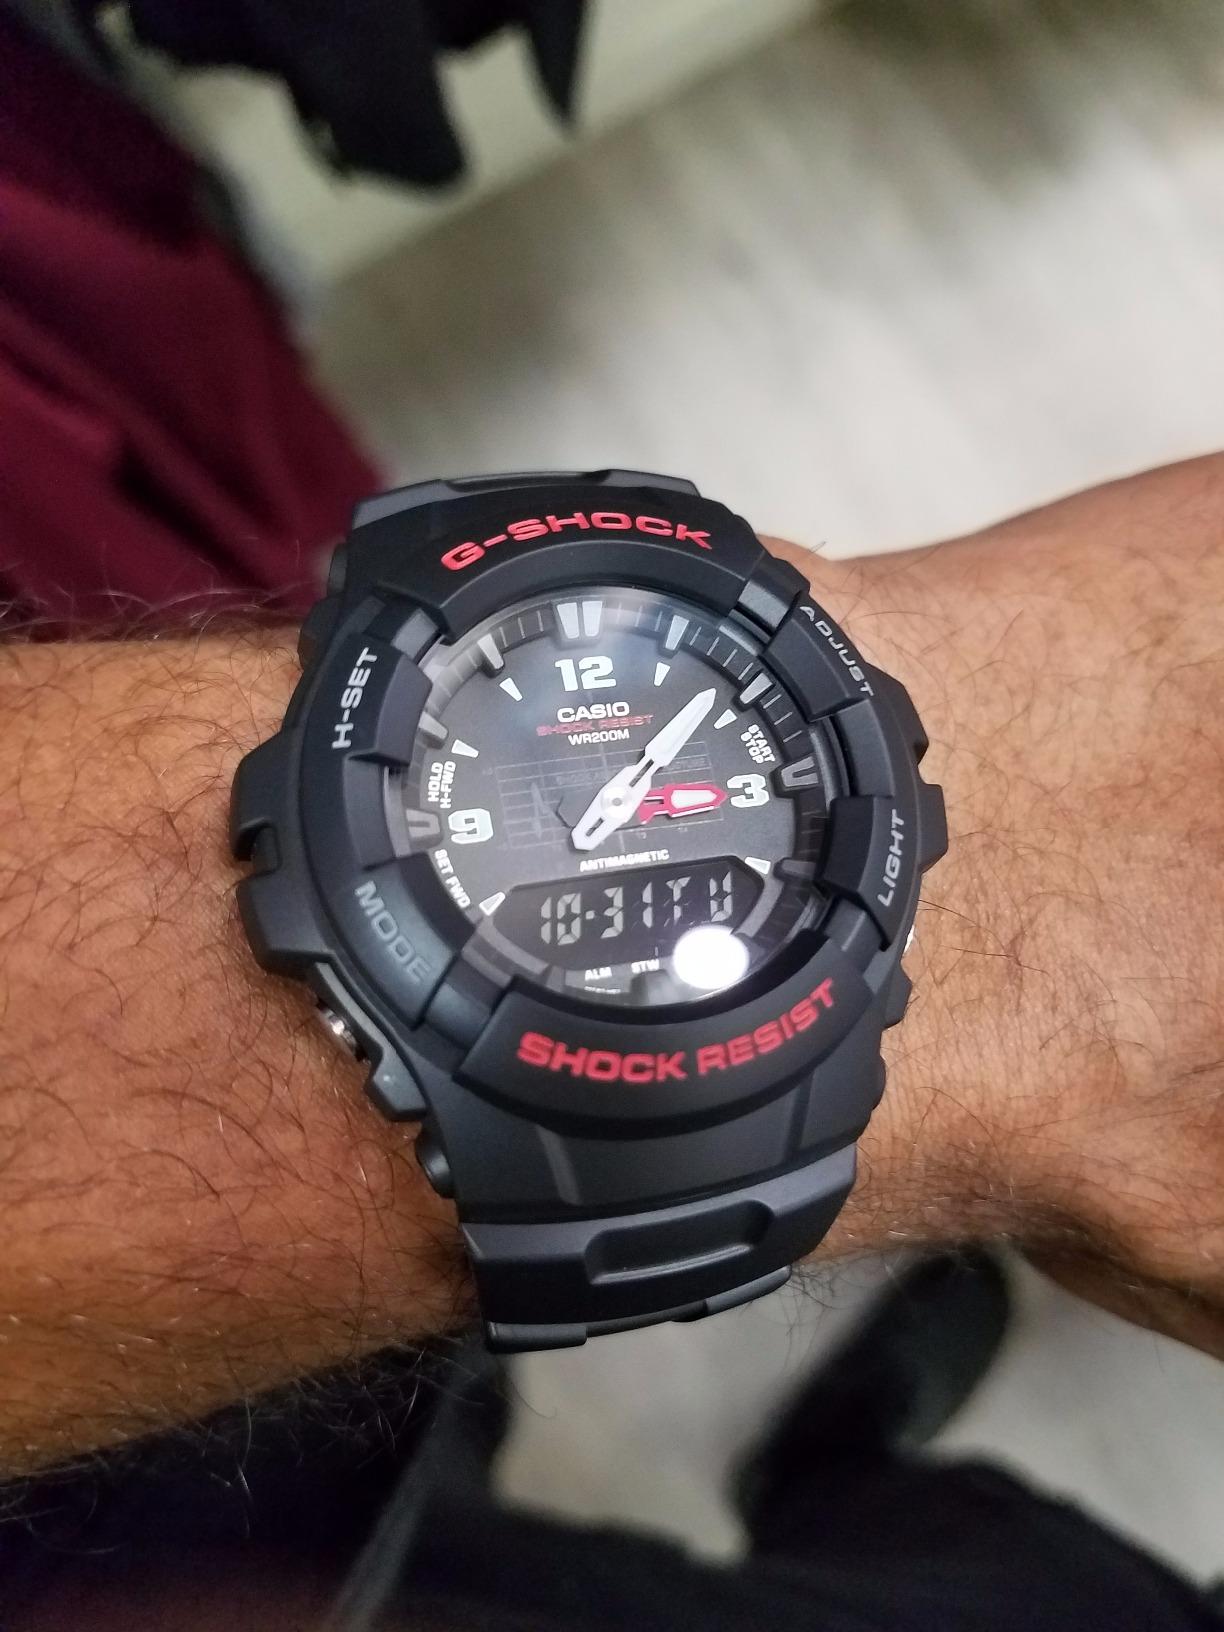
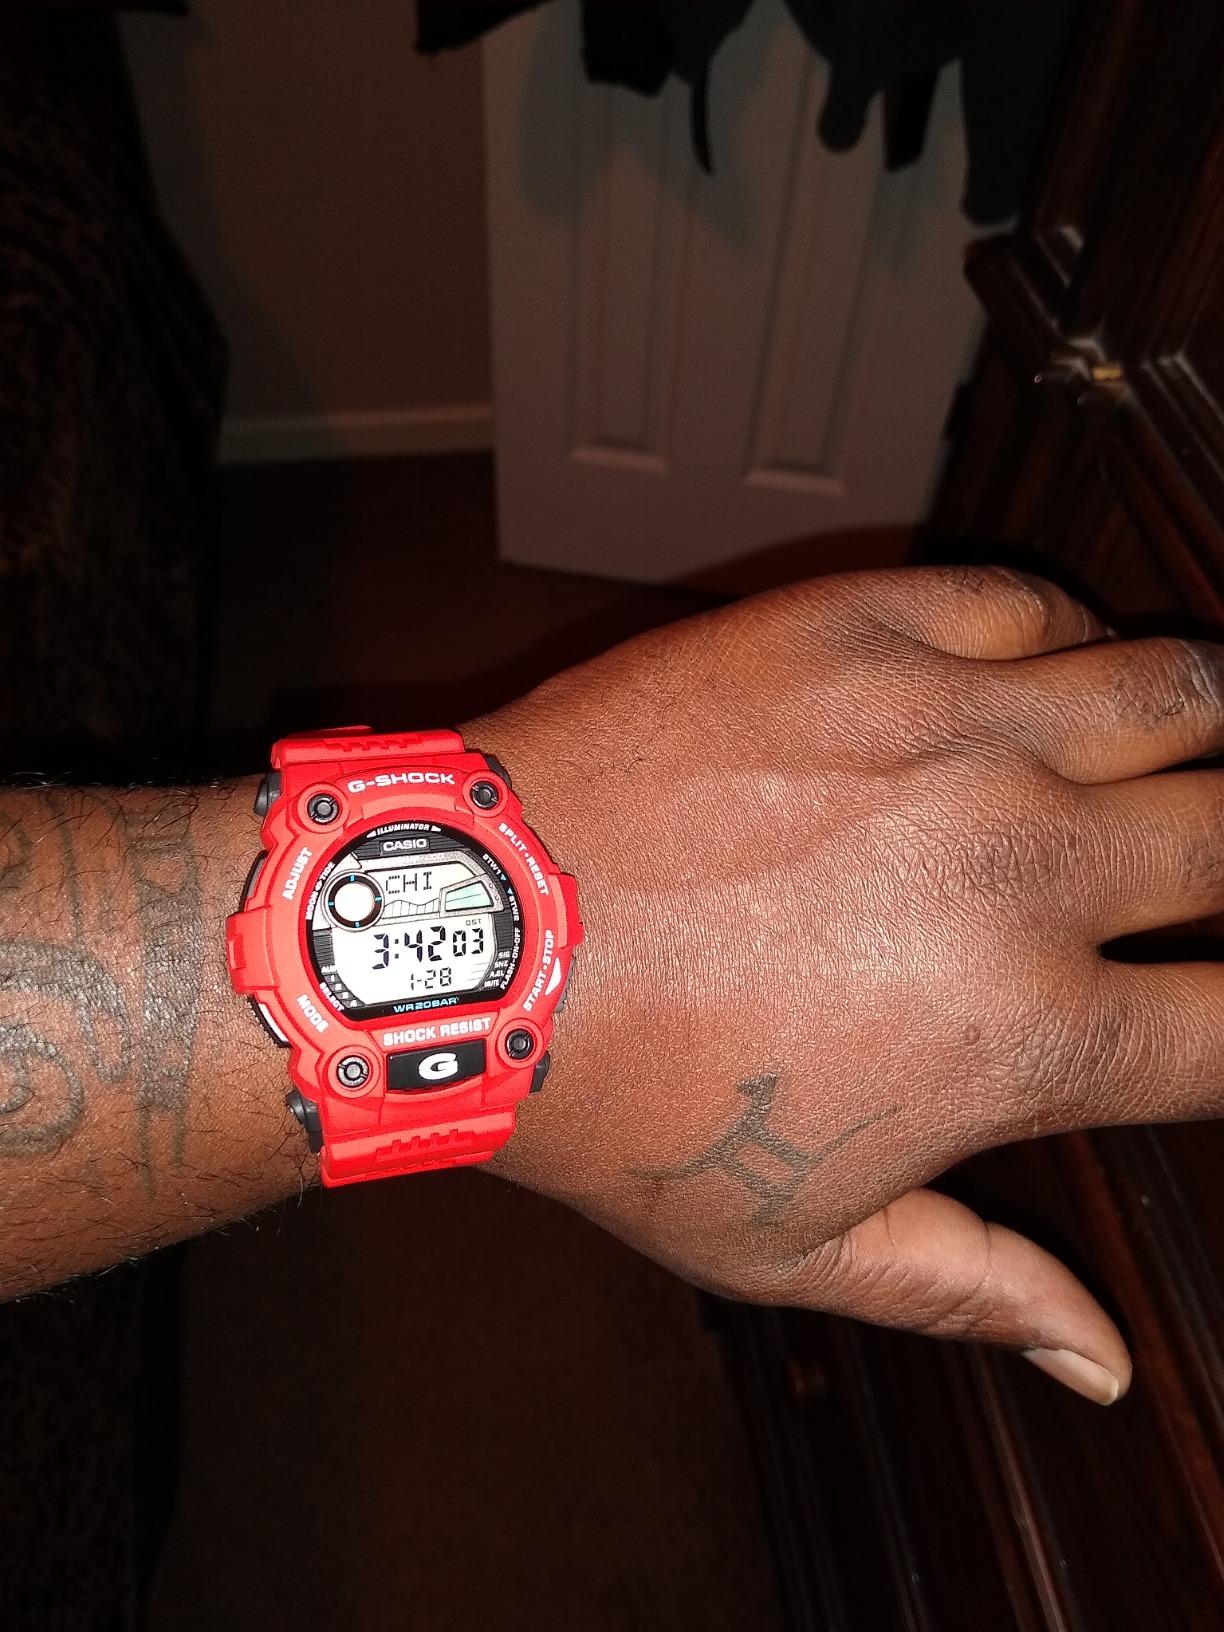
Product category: accessories_watch
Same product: no